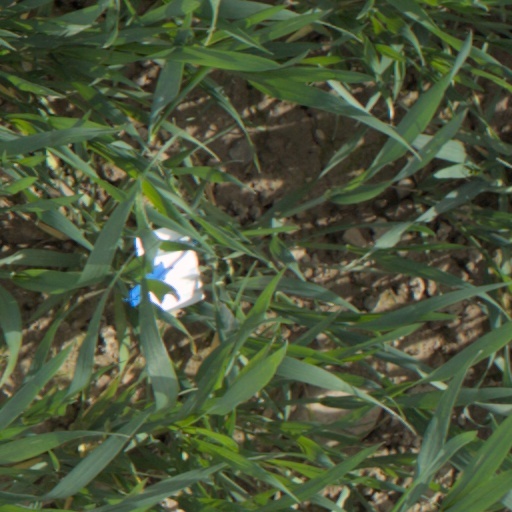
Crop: wheat